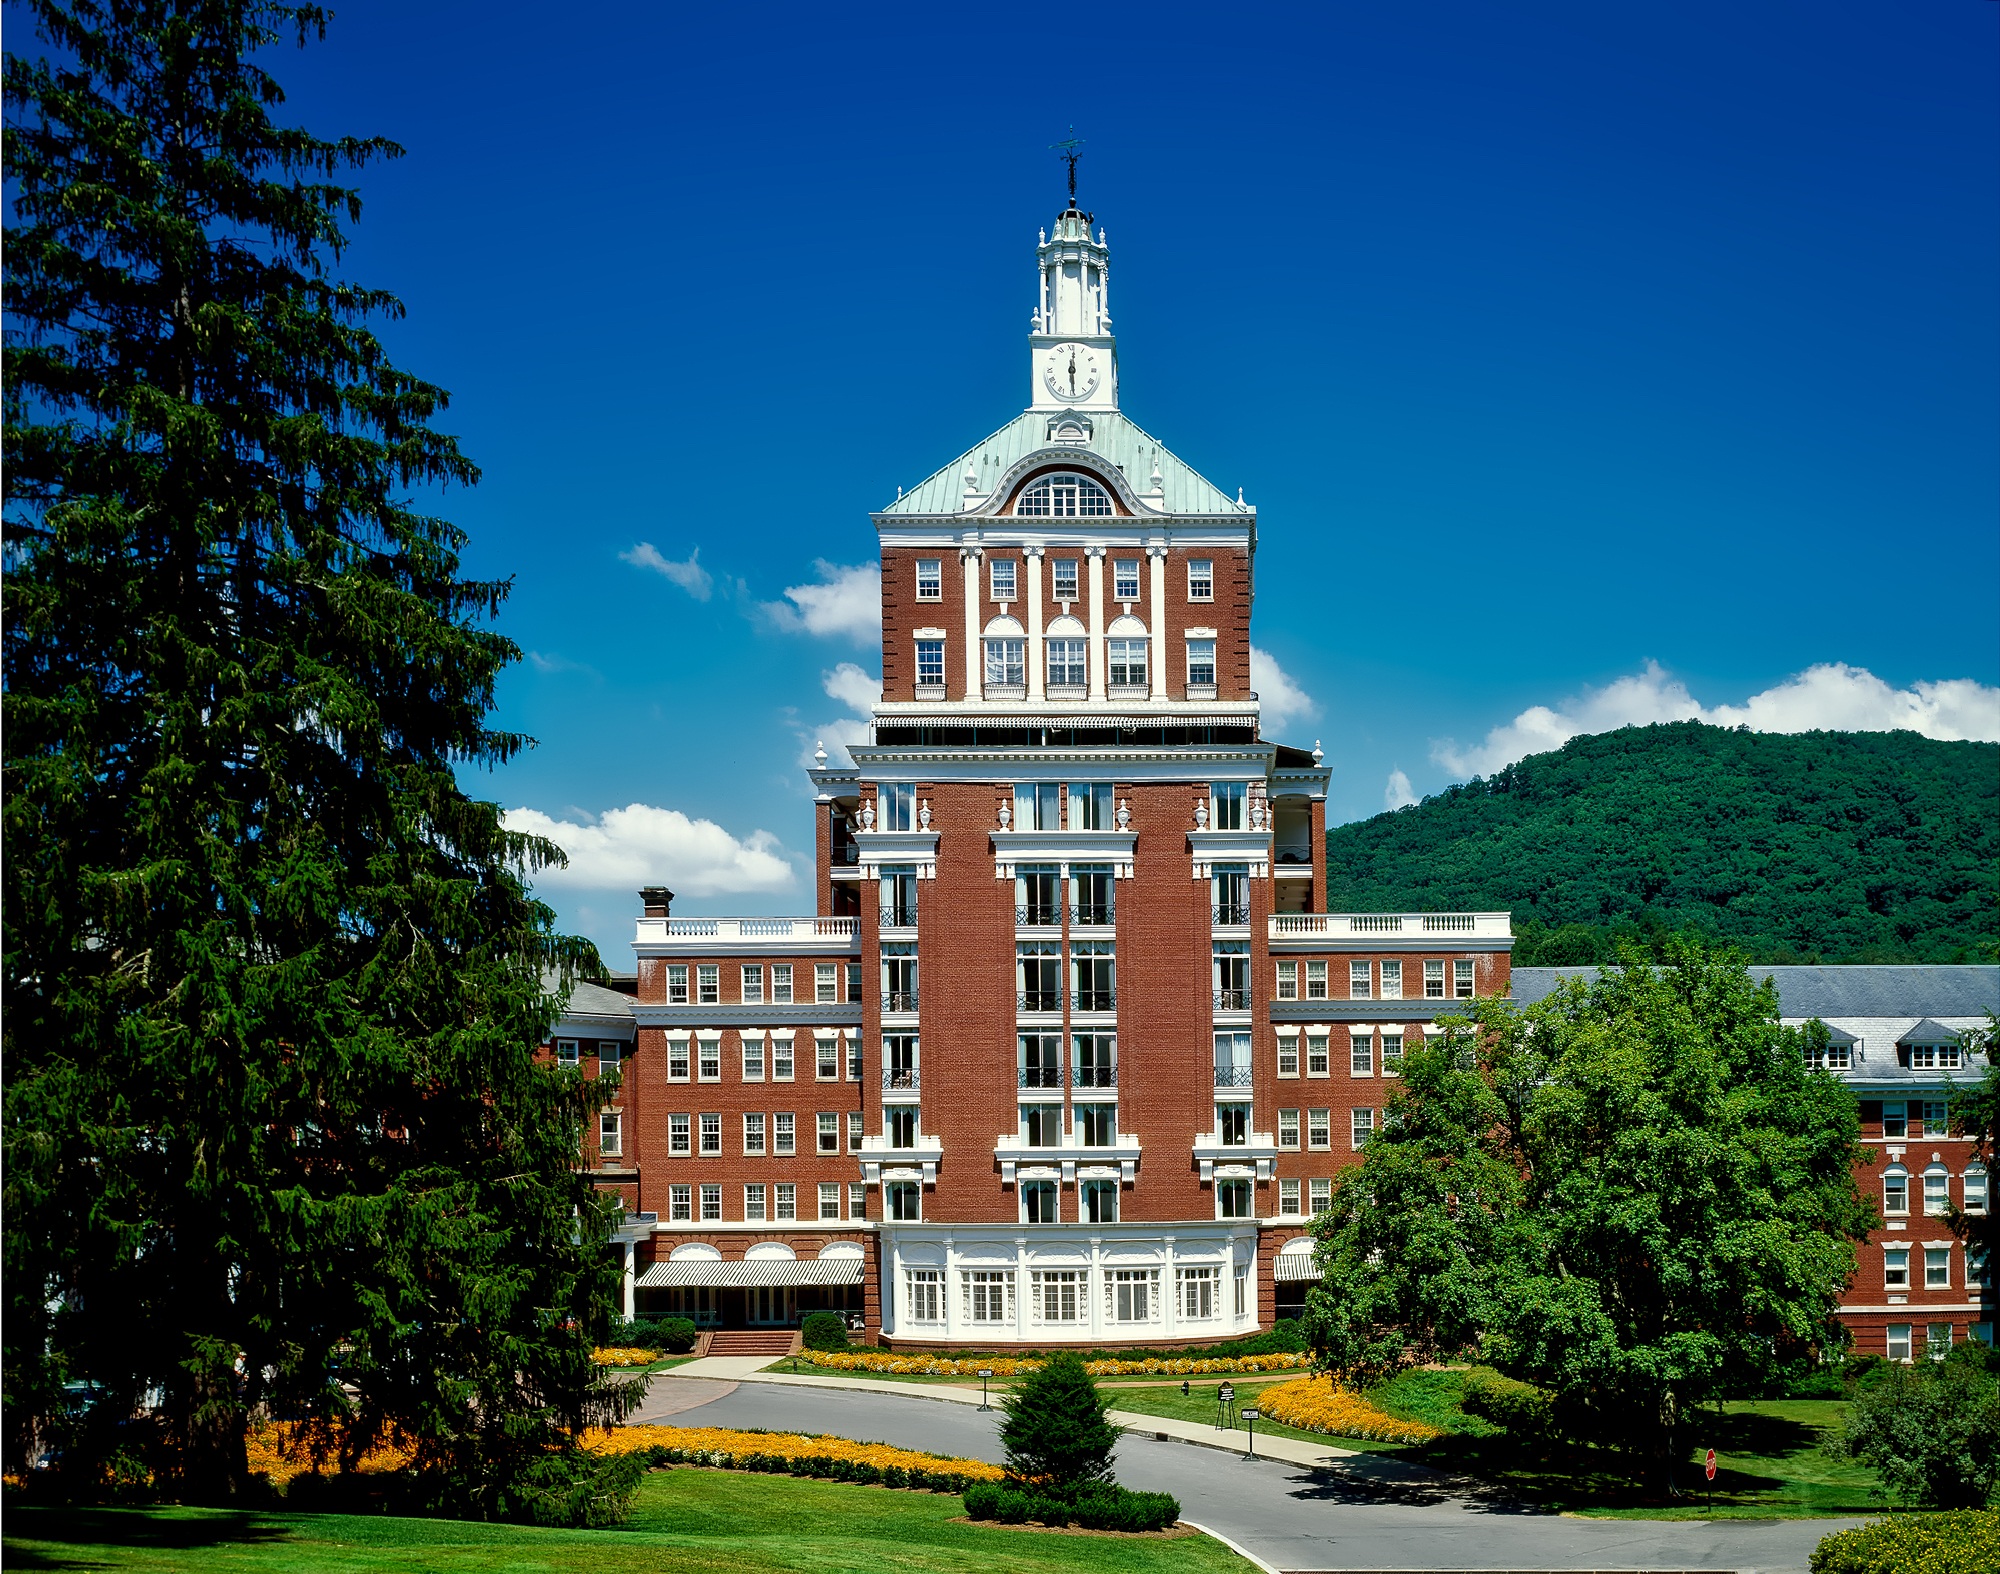
landscape, sky, mansion, town, building, chateau, urban, vacation, tower, holiday, landmark, facade, historic, tourism, place of worship, flowers, trees, hdr, clouds, luxury, hotel, mountains, spa, estate, courthouse, virginia, hot springs, stately home, homestead resort